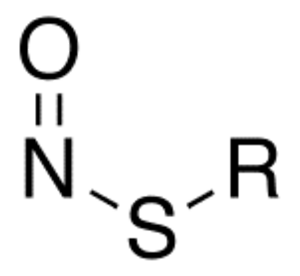
La nitrosylation est la liaison covalente de monoxyde d'azote sur une molécule, généralement organique, pour former un composé nitroso. On l'obtient in vitro par exposition à l'acide nitreux HNO₂ ou à un équivalent efficace, par exemple une solution de nitrite de sodium NaNO₂ et d'acide chlorhydrique HCl.
Un S-nitrosothiol, ou thionitrite, est un composé organique ou un groupe fonctionnel contenant un groupe nitroso –N=O lié à l'atome de soufre d'un thiol. Ces composés ont la formule générale –RSNO, où R est un groupe organique ou un atome d'hydrogène pour le plus simple d'entre eux.